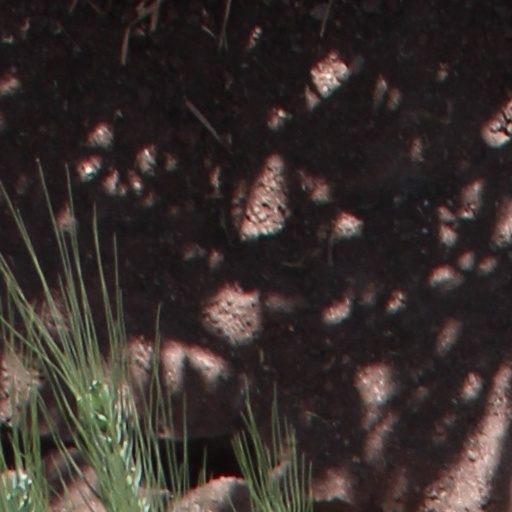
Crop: wheat